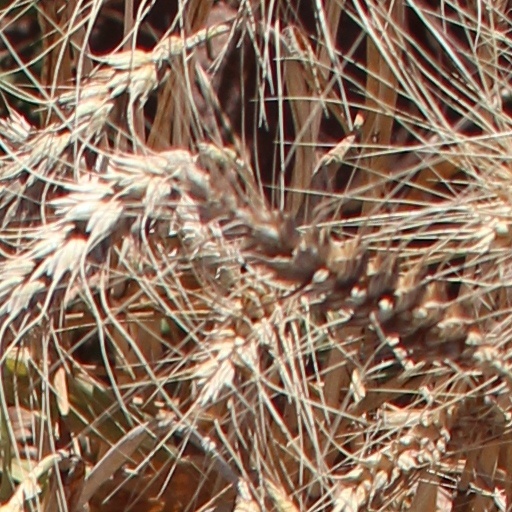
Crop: wheat